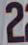
Number: 2